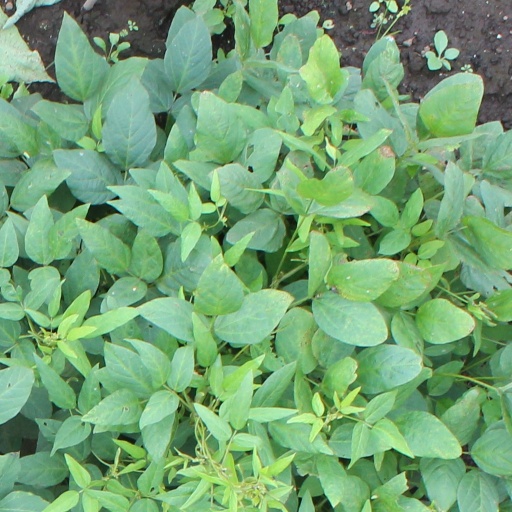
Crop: soybean